Western Libraries

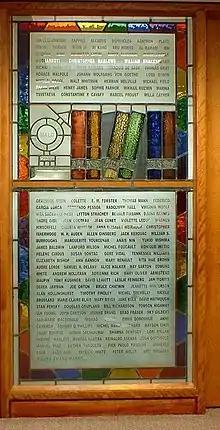
Stained-glass window at the Pride Library, Artist: Lynette Richards.

Weldon Library serves the faculties of Arts & Humanities, Information & Media Studies and Social Science. Highlights of the collection include materials in the Government Publications Research Collection and an extensive collection of research materials on microfilm and microfiche.